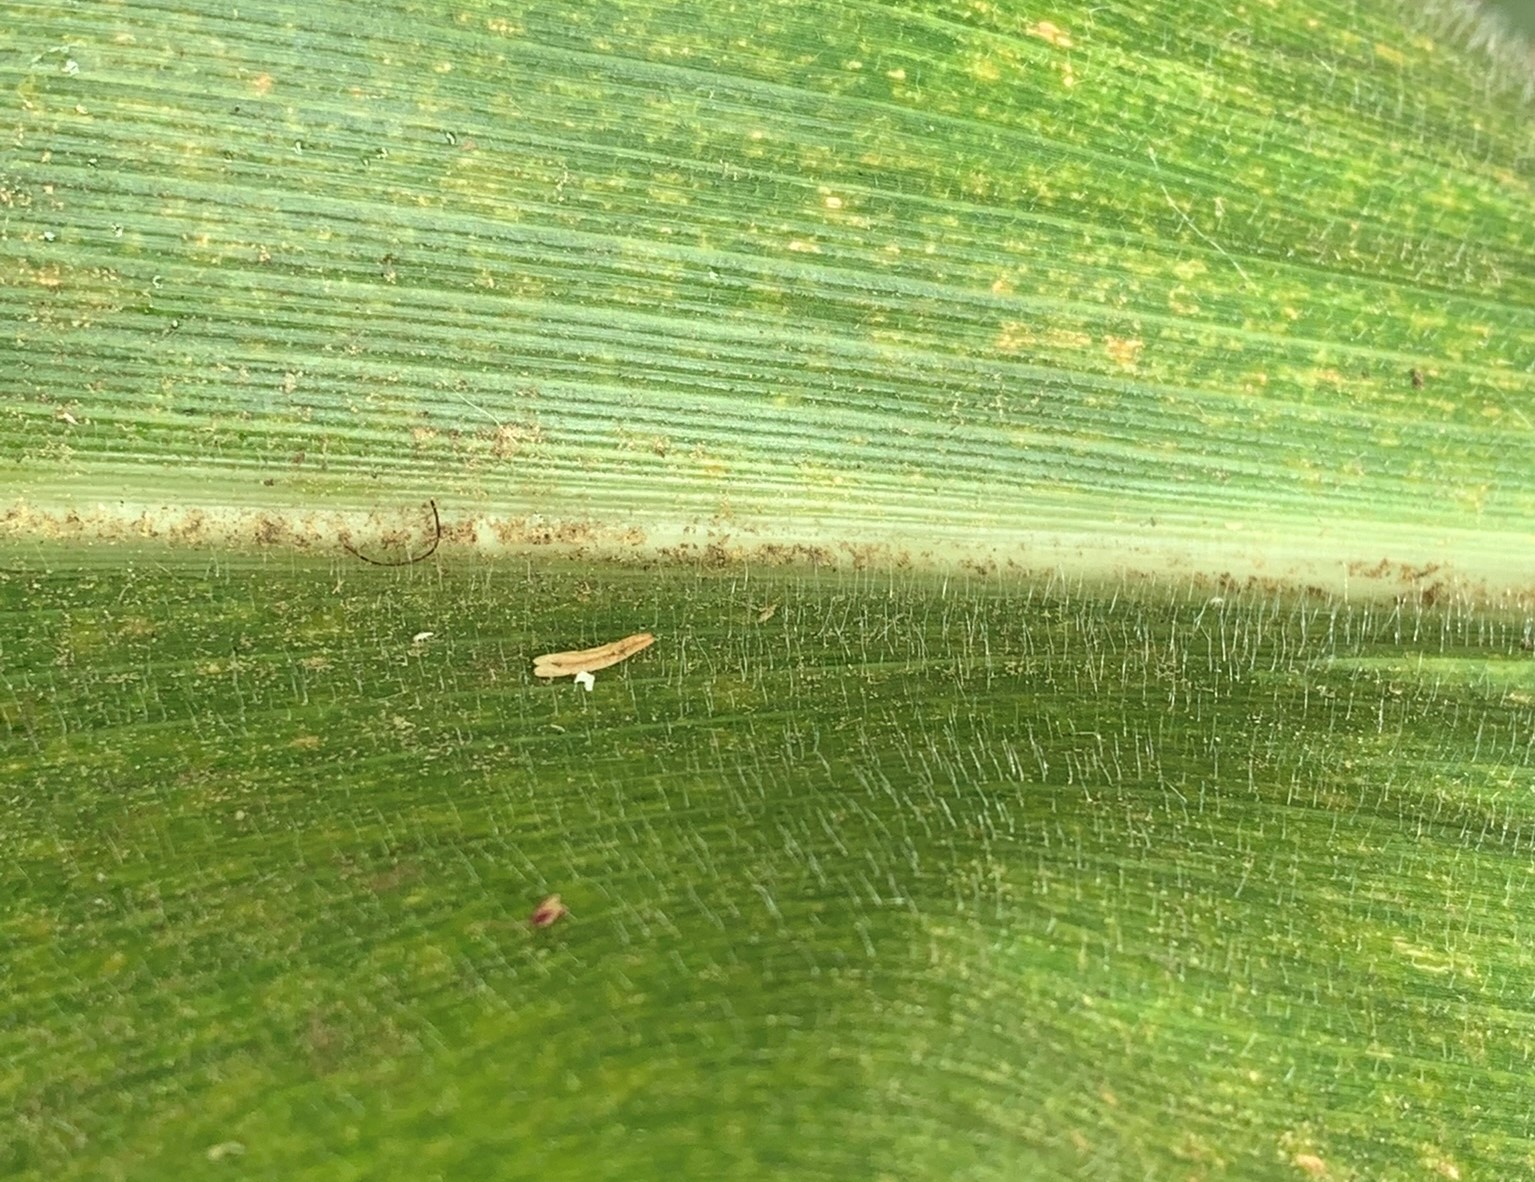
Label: MLN